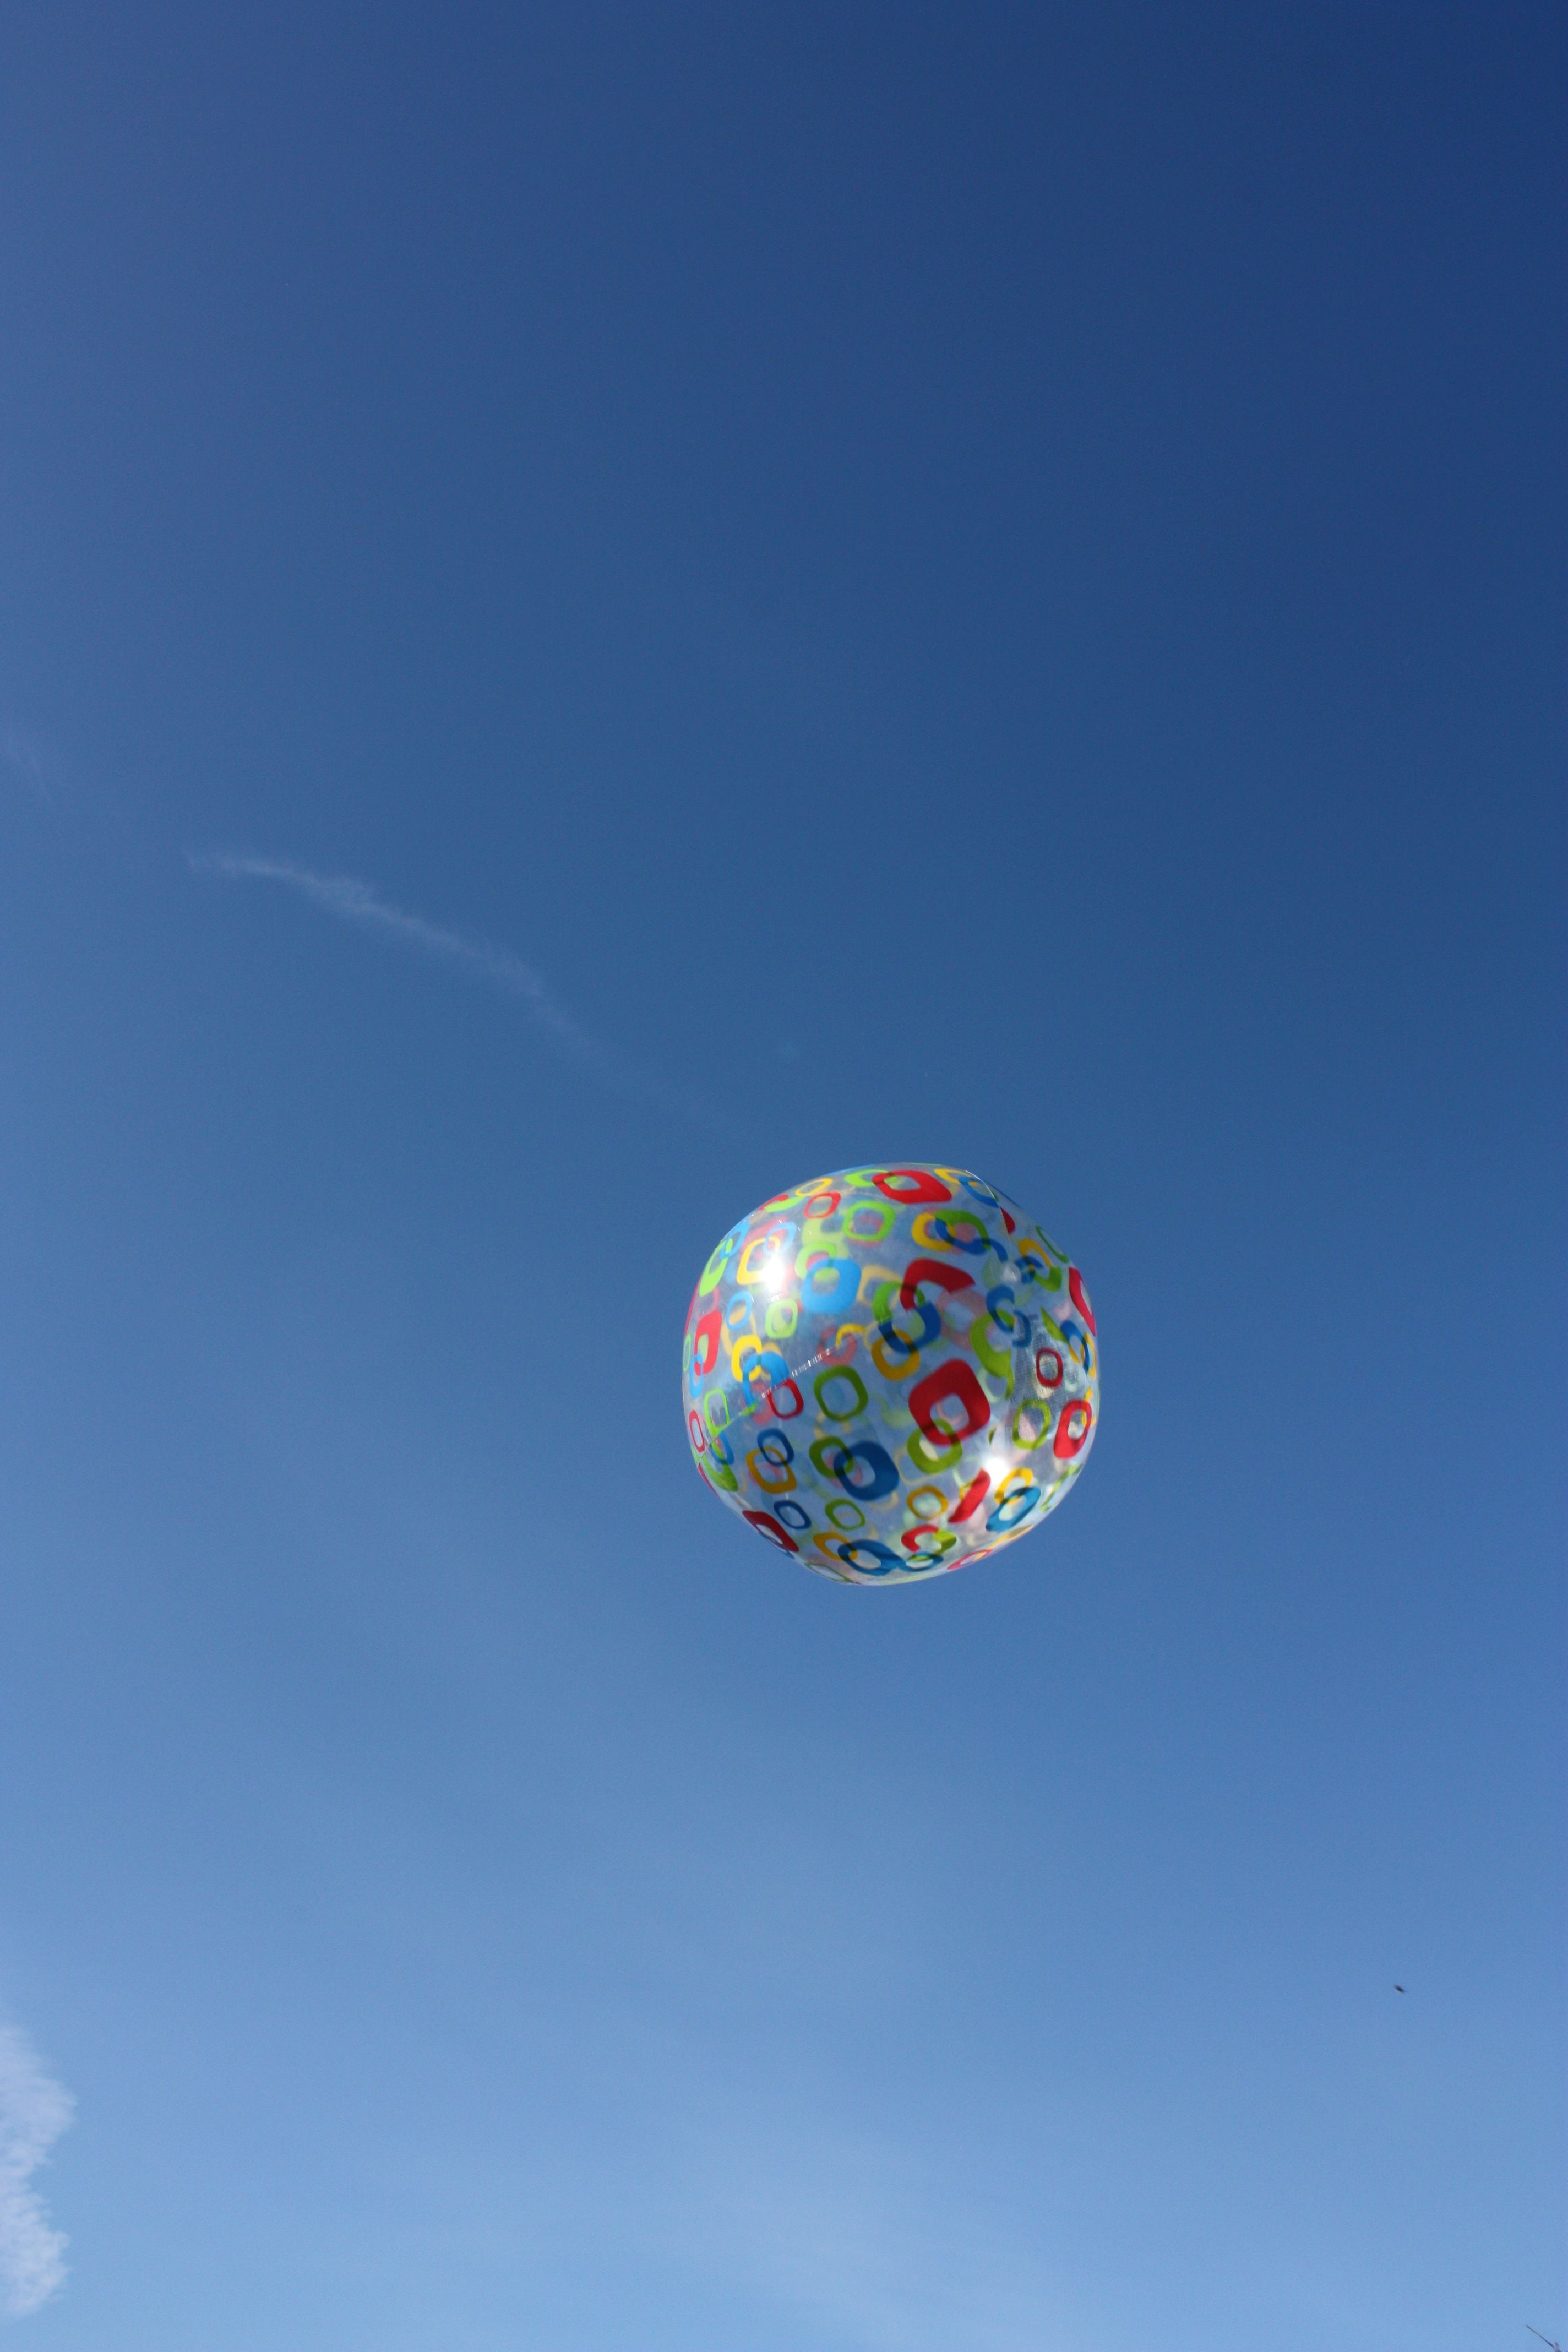
sky, hot air balloon, summer, aircraft, vehicle, blue, toy, earth, ball, atmosphere of earth